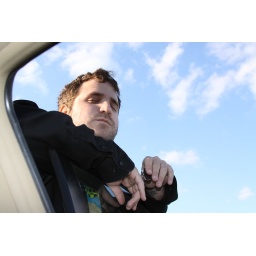
Adam standing over the car door after work.